Omnidens

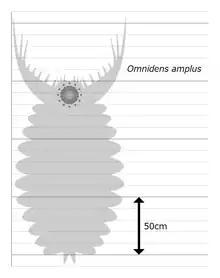
Size estimation of "Omnidens" as a gilled lobopodian, with the only evident region (mouthparts) highlighted in dark grey, along with proposed position of what are thought to be the ends of the frontal appendages

"Omnidens" is known primiarly from large mouthparts, and more recently, distal portions of the frontal appendages. The preserved mouthparts would have formed a short muscular, potentially protrusible pharynx surrounded by circles of spiny sclerites, which were reminiscent of the scalids of priapulids, kinorhynchs, and loriciferans. The inside of the pharynx was also lined with several rows of pharyngeal sclerites. Based on the large size of its preserved mouthparts, "Omnidens" is estimated to have reached a length of up to . Its overall appearance was likely similar to that of its close relative "Pambdelurion". The mouth, unlike the oral cones of radiodonts, was arranged bilaterally, forming two laterally opposing sets of "jaws", composed of a number of tooth-plates, which are further divided into a basal plate and a nail-like spine. An unpaired "median plate" was possibly present anteriorly, with its own column of underlying pharyngeal teeth. The frontal appendages are known from their distal-most portions, which appear as wide, heavily sclerotized bases, bearing a bilaterally symmetrical series of long talons. Additionally, elements which may represent bilaterally symmtrical head carapaces, and a number of small setal-blade like structures, have been found associated with the mouthparts and talons.